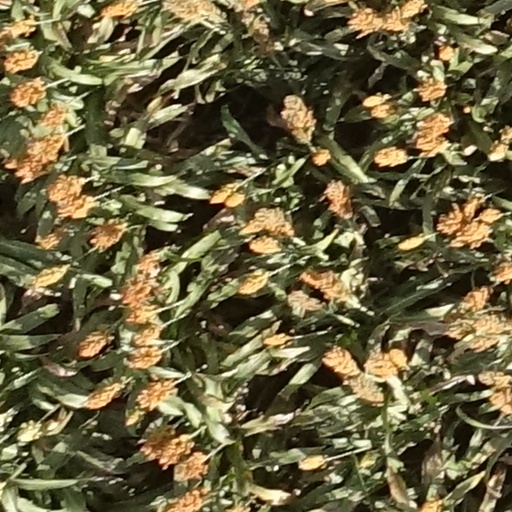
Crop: sorghum